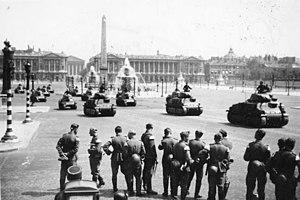
Cette page concerne l'année 1941 du calendrier grégorien.
La place de la Concorde, avec 8,64 hectares, est la plus grande place de Paris. Le nom aurait été choisi par le Directoire pour marquer la réconciliation des Français après les excès de la Terreur.